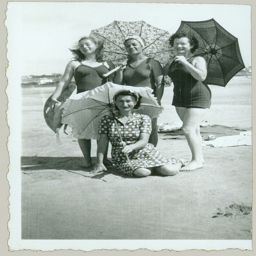
A vintage photograph of women in old style swimsuits and one in a dress.
An old picture of women at the beach with umbrellas.
A few vintage ladies pose for the camera at the beach.
A group of women sitting on a beach holding umbrellas.
Four women stand on the beach with their umbrellas.